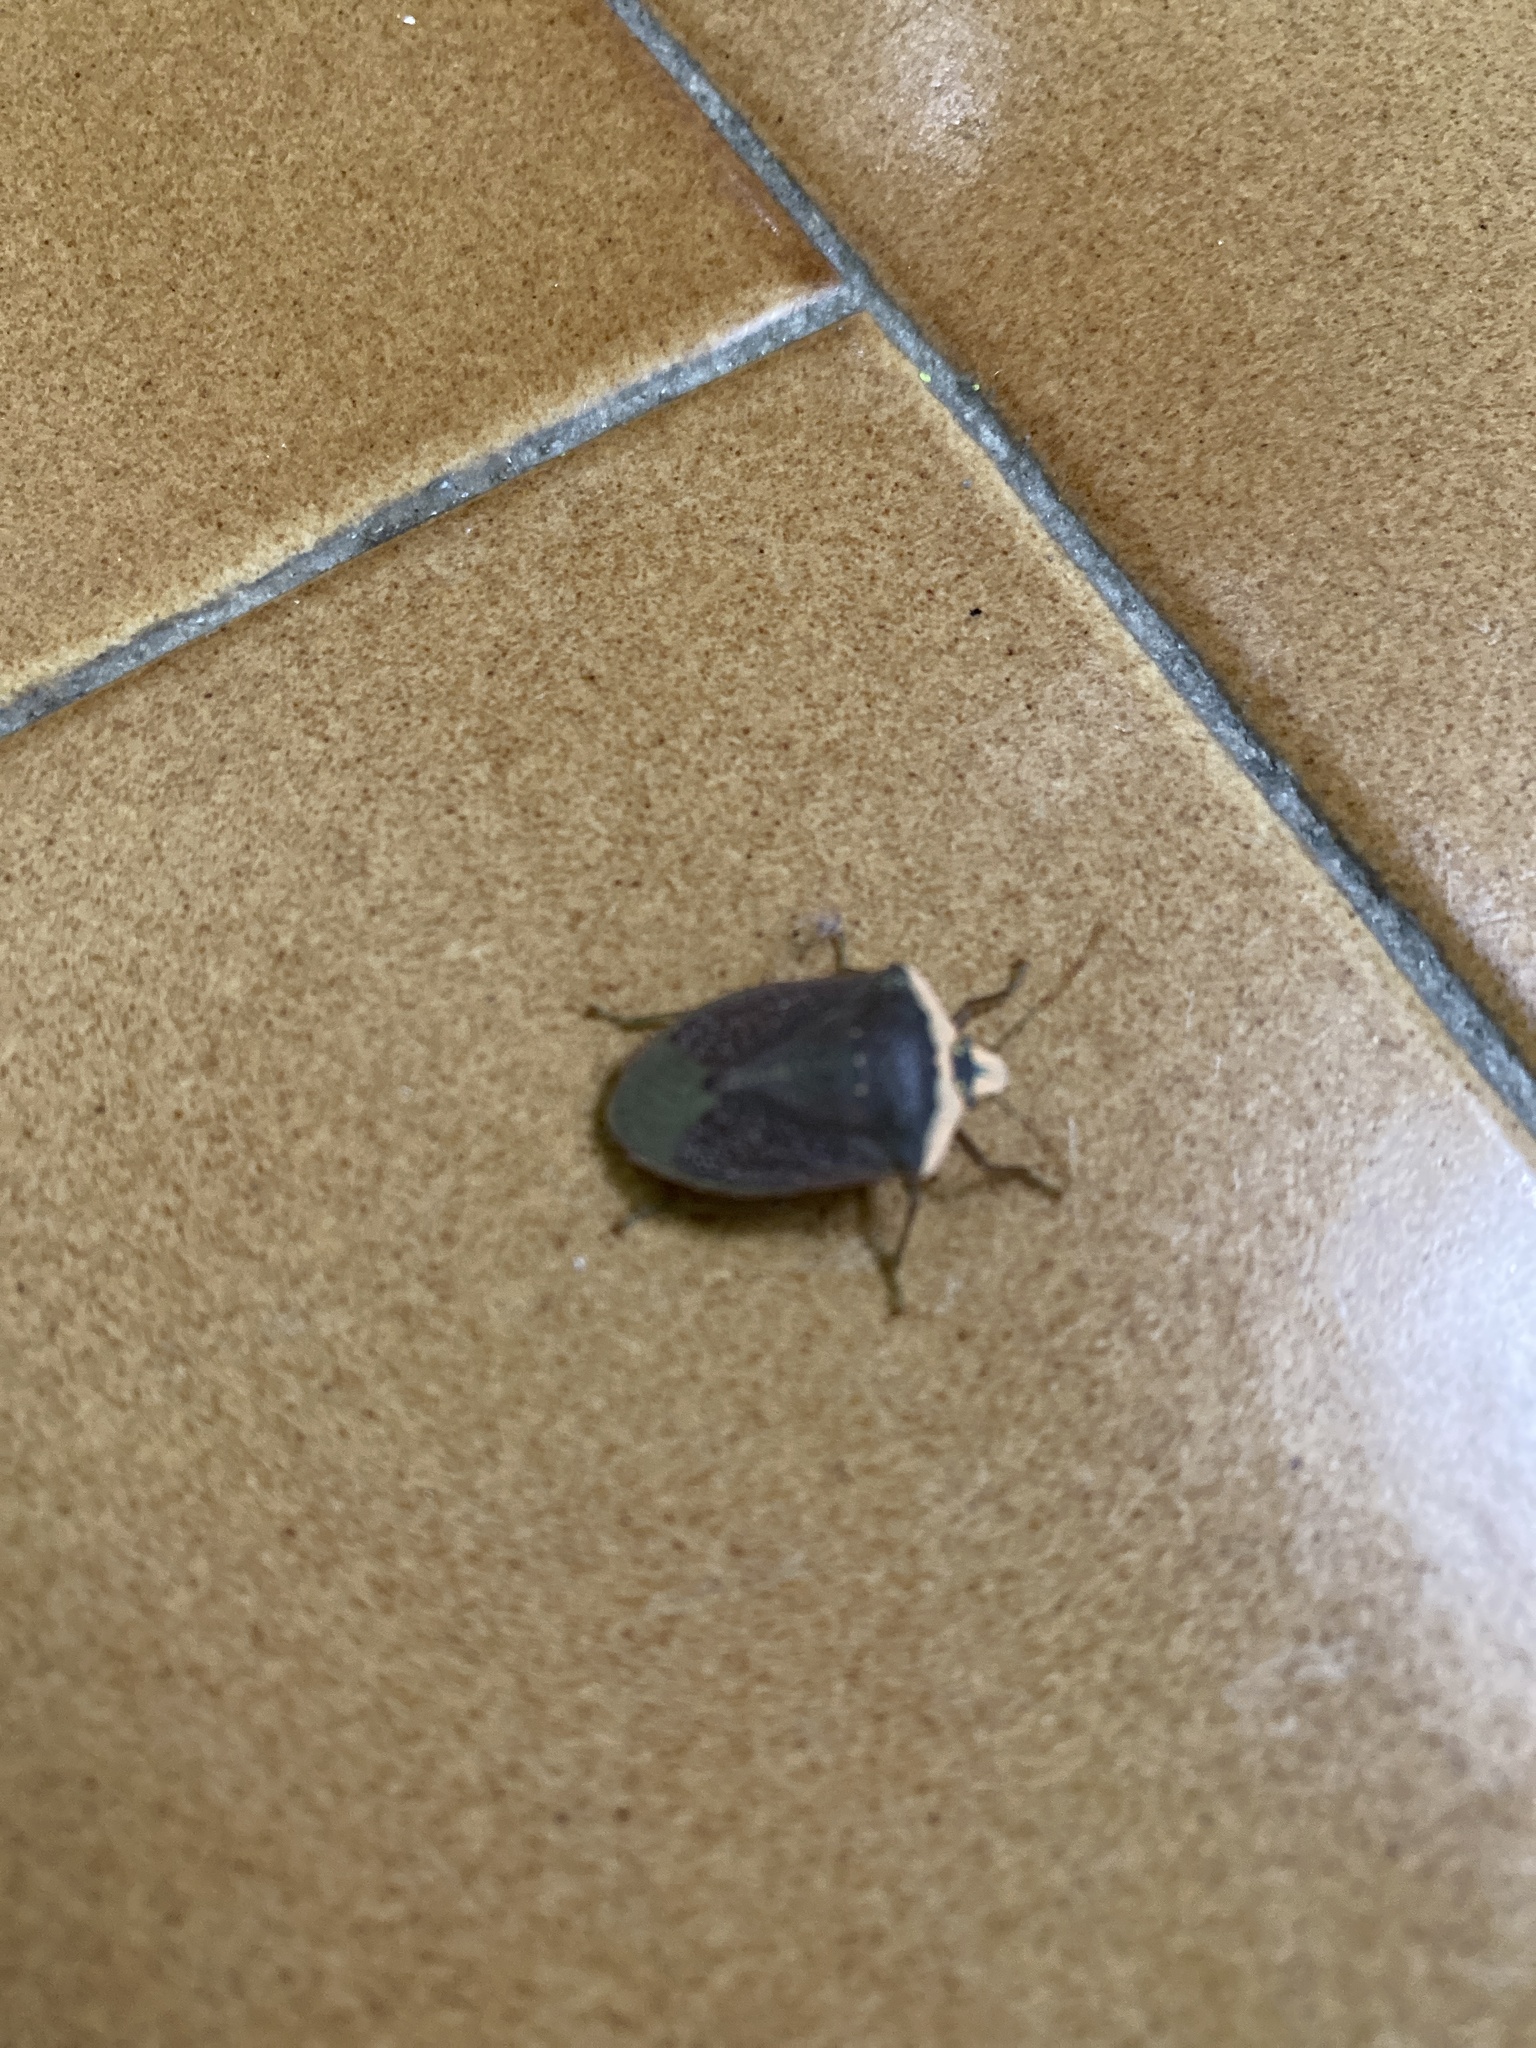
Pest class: stink_bug